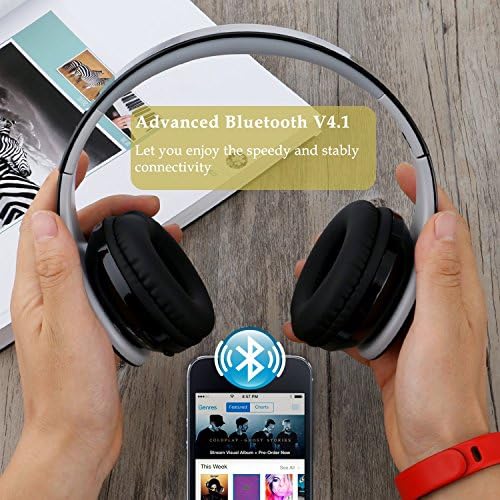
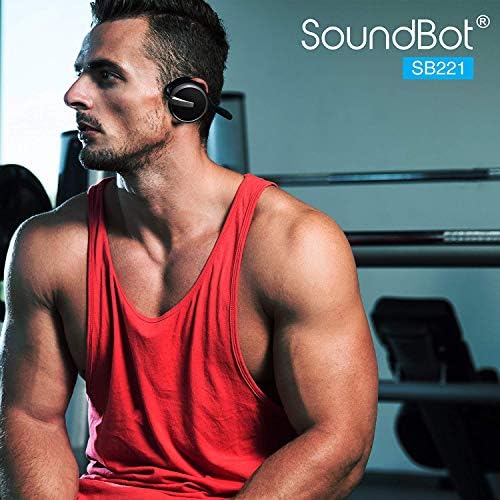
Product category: headphones
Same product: no